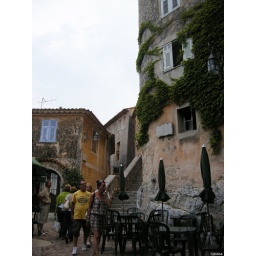
Eze 20090627.lovely winding village. reminds me of the white castle in lotr XD